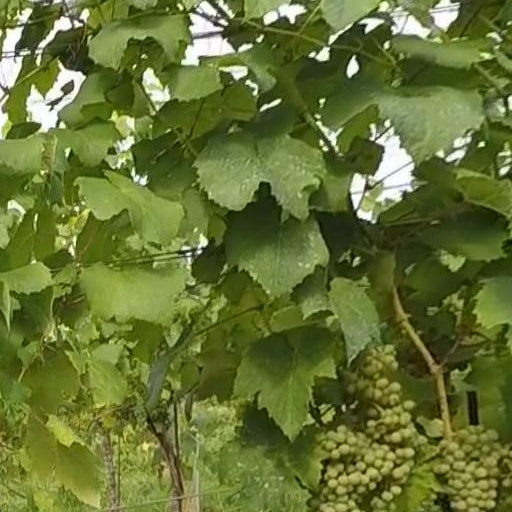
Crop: grape